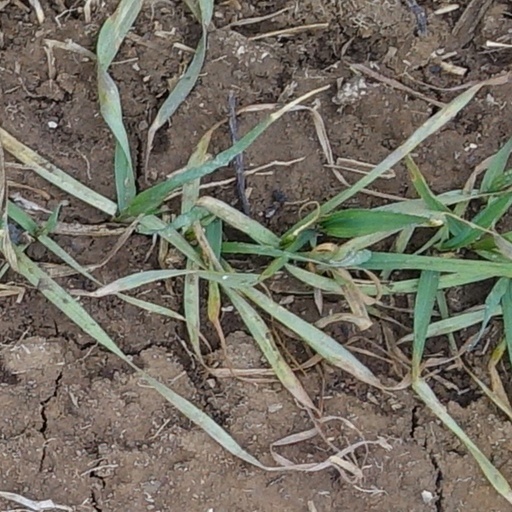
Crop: wheat